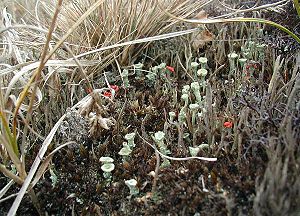
Græs-indlandsklit
Bægerlav under sporedannelse.
Græs-indlandsklit er en naturtype der består af mere eller mindre åbne, meget lave bevoksninger. De fleste af de højere planter er enårige, men undervegetationen af laver kan være endda meget gammel. Græs-indlandsklit er en betegnelse for en naturtype i Natura 2000-netværket, med nummeret 2330.